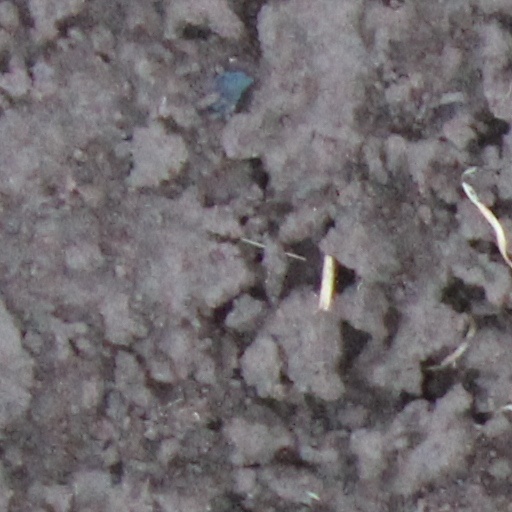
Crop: wheat